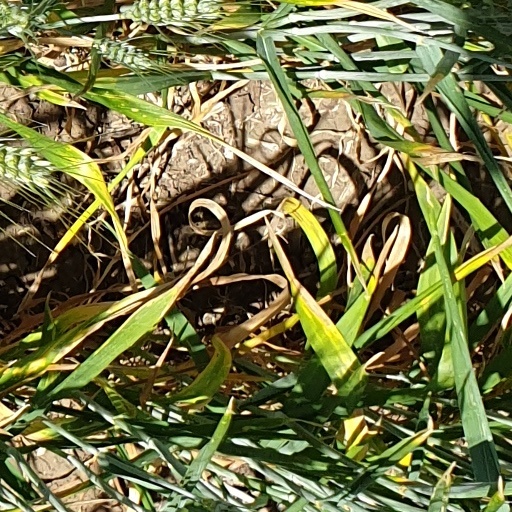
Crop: wheat